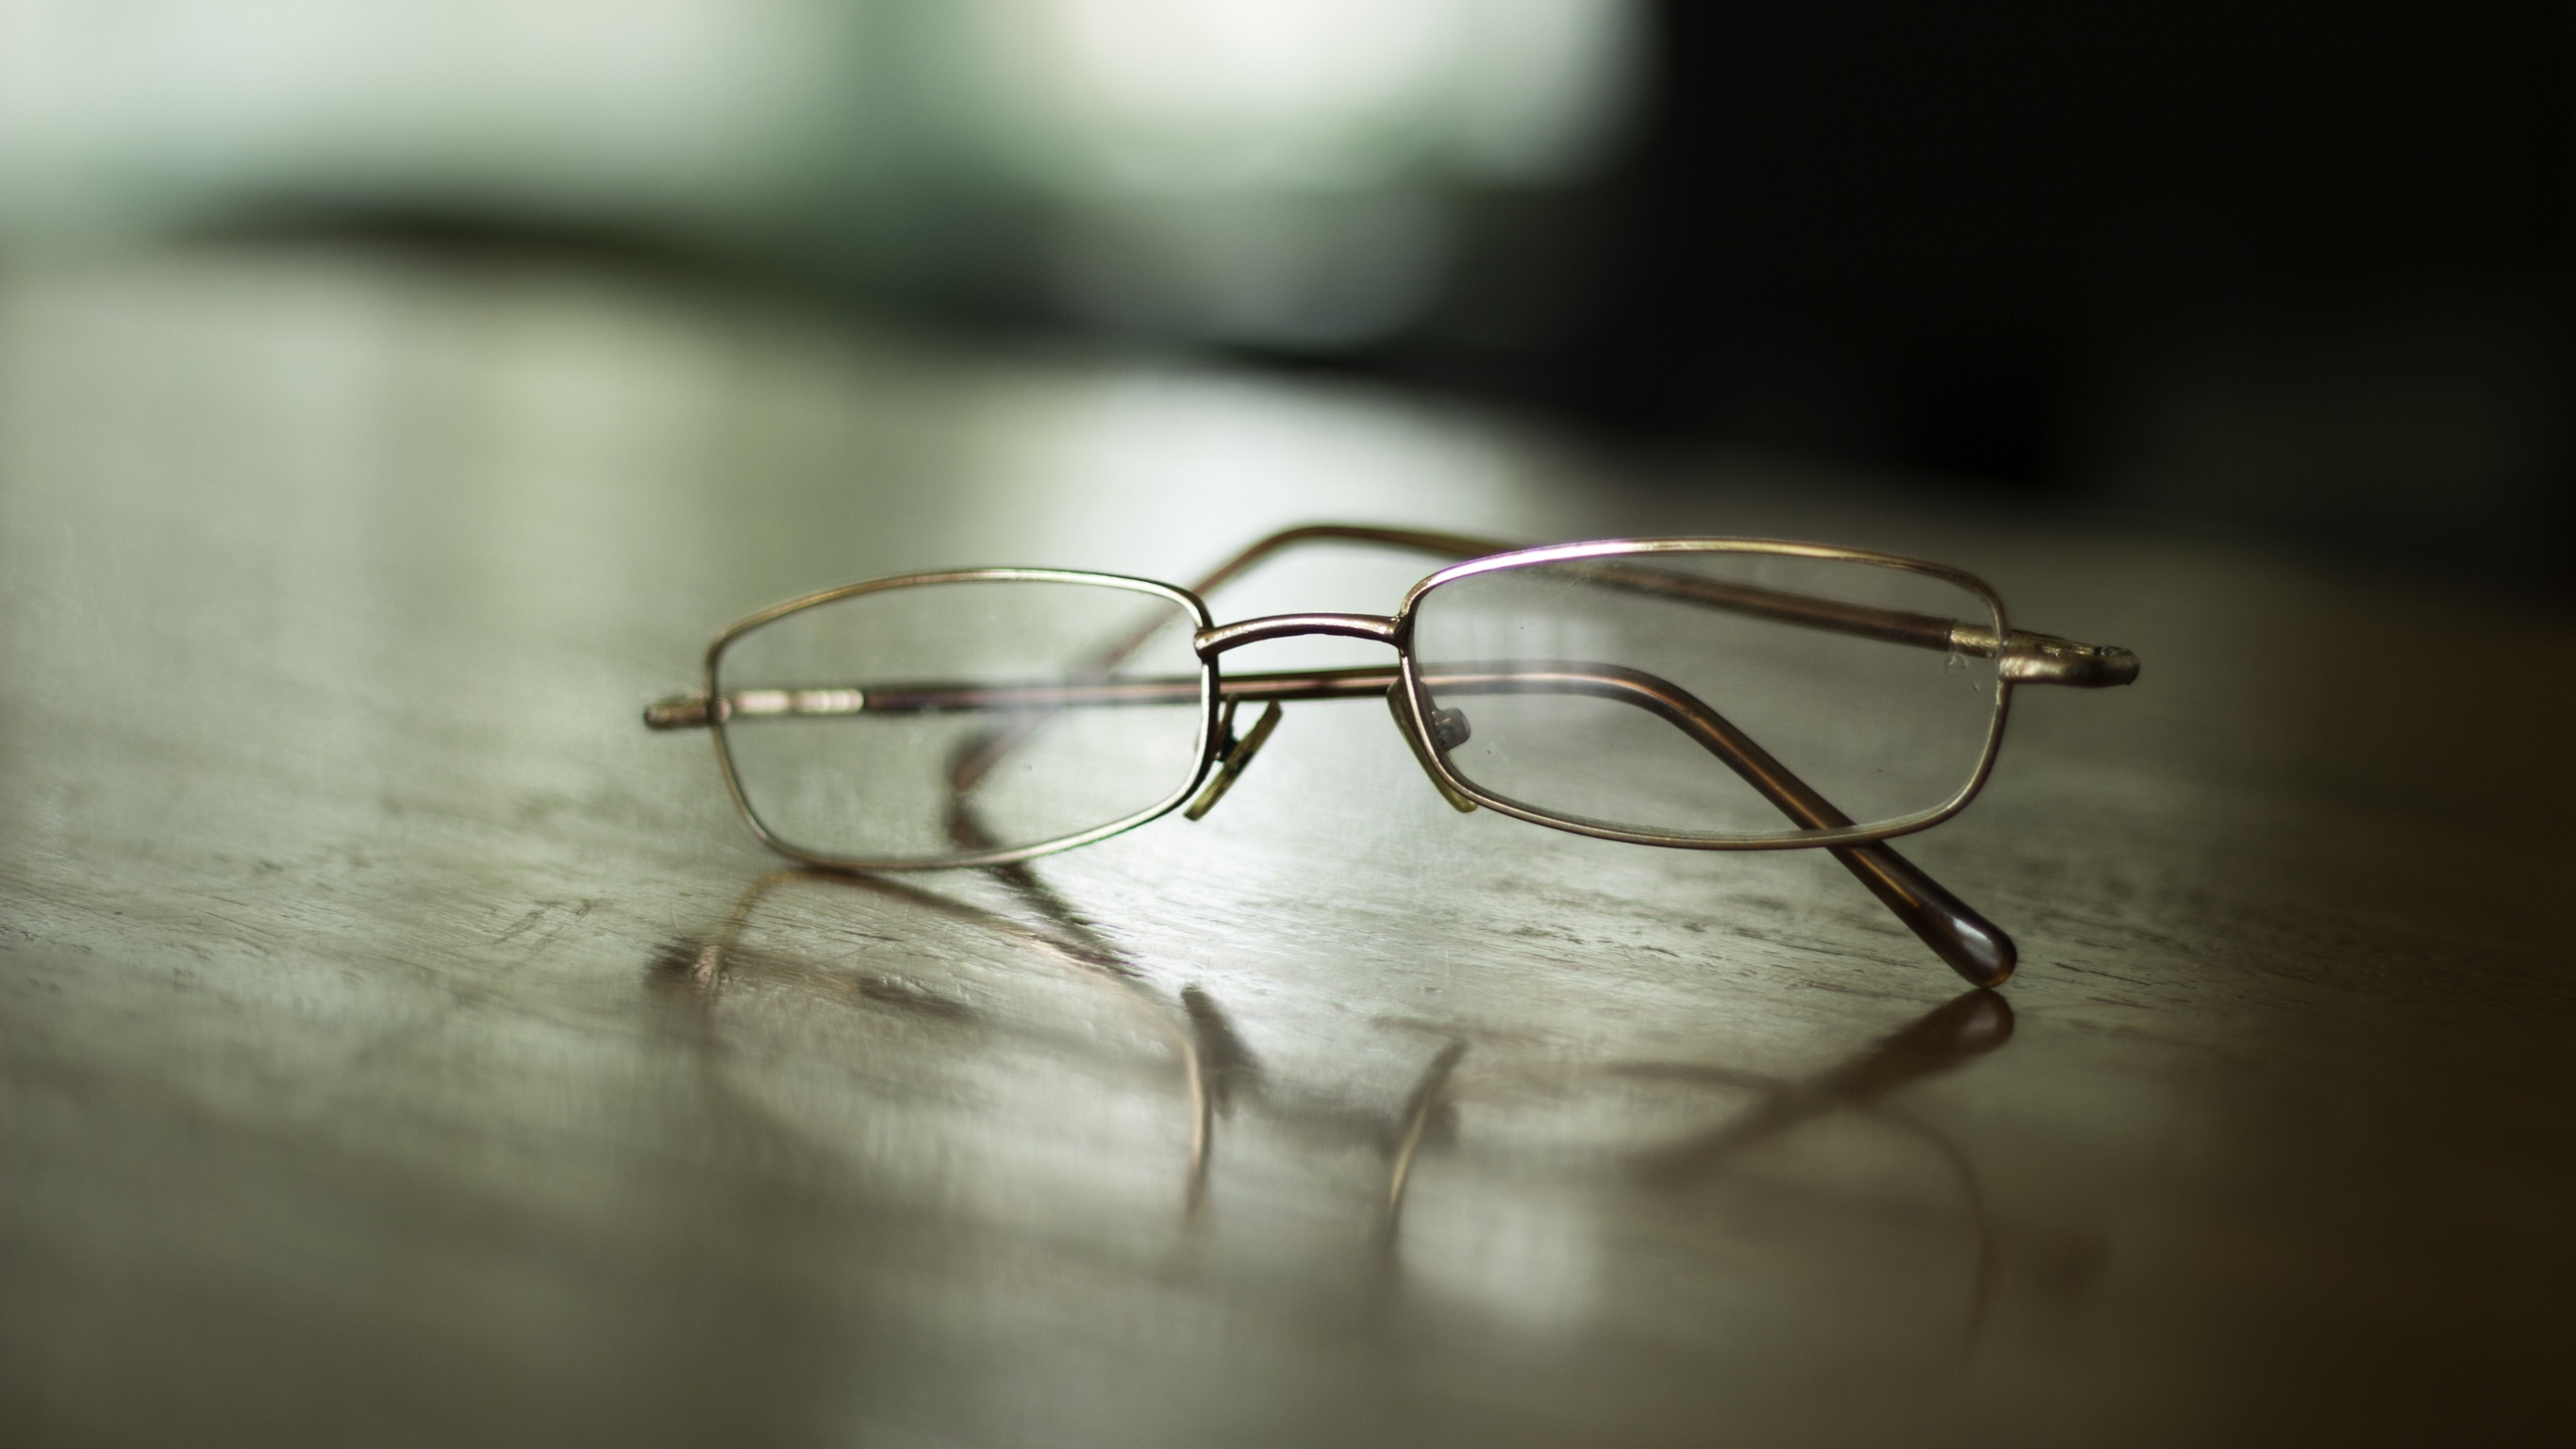
black and white, white, photography, sight, black, monochrome, optics, close up, optometrist, sunglasses, visual, vision, optometry, glasses, eyeglasses, eyewear, see, seeing, lenses, optical, macro photography, eyesight, vision care, eyecare